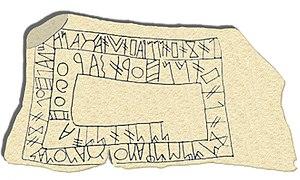
Écriture tartessienne, du Sud-Ouest de la péninsule ibérique. Stèle de Fonte Velha (Bensafrim, Lagos). Galego: Escritura tartésica. Estela de Fonte Velha (Bensafrim, Lagos). Fonte Velha (Bensafrim, Lagos). Hrvatski: Тarteško pismo. Italiano: Scrittura del Sud-Ovest. Stele di Fonte Velha (Bensafrim, Lagos). Fonte Velha (Bensafrim, Lagos). Latina: Scriptura Tartessica. Norsk bokmål: Fonte Velha (Bensafrim, Lagos i Portugal). Português: Placa escrita da Fonte Velha (Bensafrim, Lagos). Fonte Velha (Bensafrim, Lagos). Escrita do Sudoeste. Estela de Fonte Velha (Bensafrim, Lagos). Русский: Тартессийская надпись из Фонте-Велья. Надпись из Фонте-Вельи (Бенсафрим, (Лагуш)), тартессийский язык. Српски / srpski: Тартешко писмо."
L'écriture du sud-ouest, aussi connue comme Tartessien ou Sud Lusitanien, est une écriture paléo-hispanique utilisée pour écrire une langue inconnue, généralement identifiée comme celle des Tartessiens. Les inscriptions du Sud-ouest ont été trouvées principalement dans le quart sud-ouest de la Péninsule Ibérique, dans le sud du Portugal, mais aussi en Espagne, dans le sud de l'Estrémadure et de l'ouest de l'Andalousie.
Les écritures paléo-hispaniques sont des systèmes d'écriture créés dans la péninsule Ibérique avant que l’alphabet latin ne devienne le système d'écriture dominant.